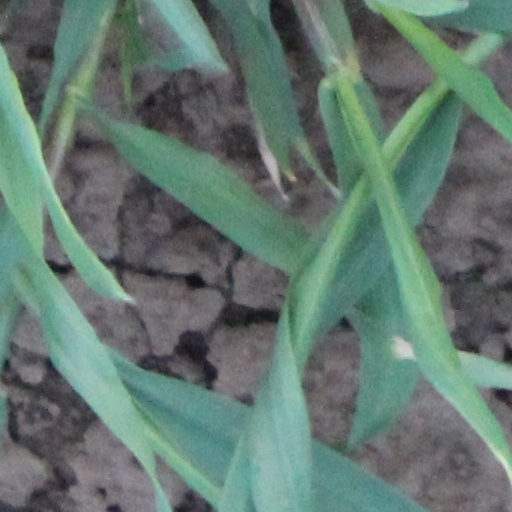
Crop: wheat